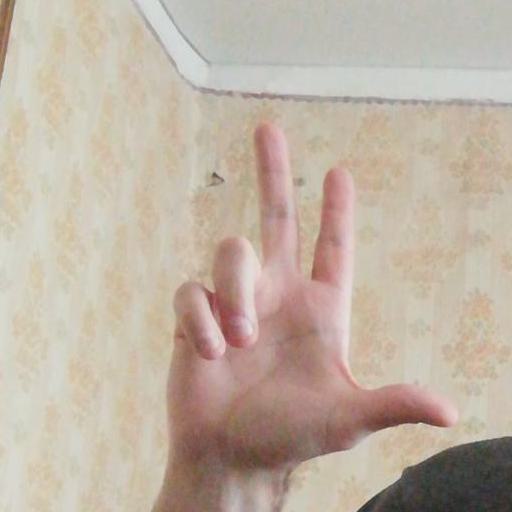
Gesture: three2